List of United States Supreme Court cases, volume 5

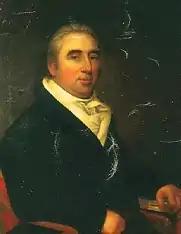
William Marbury

"Marbury v. Madison", 5 U.S. (1 Cranch) 137 (1803), is a landmark U.S. Supreme Court case that established the principle of judicial review in the United States, meaning that American courts have the power to strike down laws, statutes, and some government actions that they find to violate the Constitution of the United States. Decided in 1803, "Marbury" remains the single most important decision in American constitutional law. The Court's landmark decision established that the U.S. Constitution is actual law, not just a statement of political principles and ideals, and helped define the boundary between the constitutionally separate executive and judicial branches of the federal government.